Cihanoğlu family

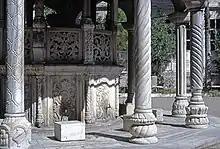
Fountain of Cihanoğlu Mosque

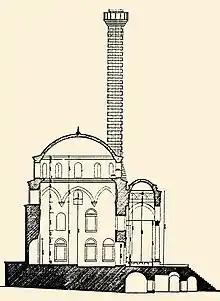
Cross section of Cihanoğlu Mosque

The family traces its origin to Mehmet Bey. Returning from the siege of Rhodes, Suleiman the Magnificent passed with his army through this area, which was inhabited by a Turkish tribe numbering about 250 people. They were hospital to Suleiman and he allowed them to build a fortification there. Mehmet Bey, a member of the local tribe who had fought with Suleiman, produced a son, who was named Cihan, the founder of the family of the Cihanoğlu (i.e. "the sons of Cihan).